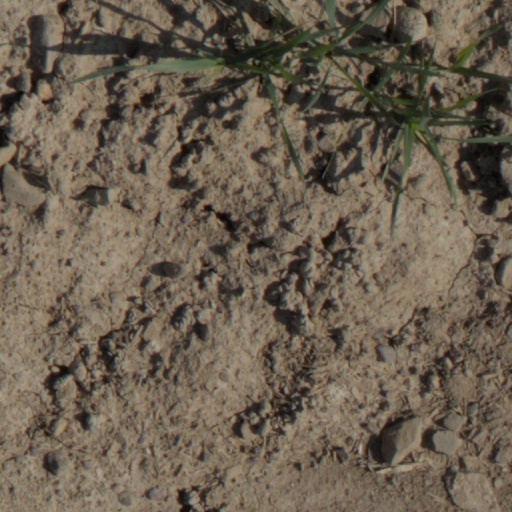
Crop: wheat